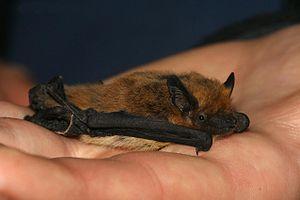
La Pipistrelle de Kuhl est une espèce de chauves-souris de la famille des Vespertilionidae.
Cette liste commentée recense la mammalofaune en Bosnie-Herzégovine. Elle répertorie les espèces de mammifères bosniens actuels et celles qui ont été récemment classifiées comme éteintes. Cette liste comporte 110 espèces réparties en dix ordres et 29 familles, dont deux sont « en danger critique d'extinction », deux autres sont « en danger », quatre sont « vulnérables », dix sont « quasi menacées » et trois ont des « données insuffisantes » pour être classées.
Cette liste commentée recense la mammalofaune à Malte. Elle répertorie les espèces de mammifères maltais actuels et celles qui ont été récemment classifiées comme éteintes. Cette liste comporte 39 espèces réparties en huit ordres et seize familles, dont une est « en danger critique d'extinction », une autre est « en danger », une encore est « vulnérable », trois sont « quasi menacées » et trois autres ont des « données insuffisantes » pour être classées.
Cette liste commentée recense la mammalofaune en Bulgarie. Elle répertorie les espèces de mammifères bulgares actuels et celles qui ont été récemment classifiées comme éteintes. Cette liste comporte 116 espèces réparties en dix ordres et 27 familles, dont trois sont « en danger critique d'extinction », une est « en danger », huit sont « vulnérables », dix sont « quasi menacées » et deux ont des « données insuffisantes » pour être classées.